Joseph Hocking

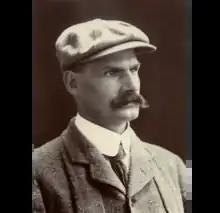
Joseph Hocking (1860-1937)

Joseph Hocking (7 November 1860 – 4 March 1937) was a Cornish novelist and United Methodist Free Church minister.